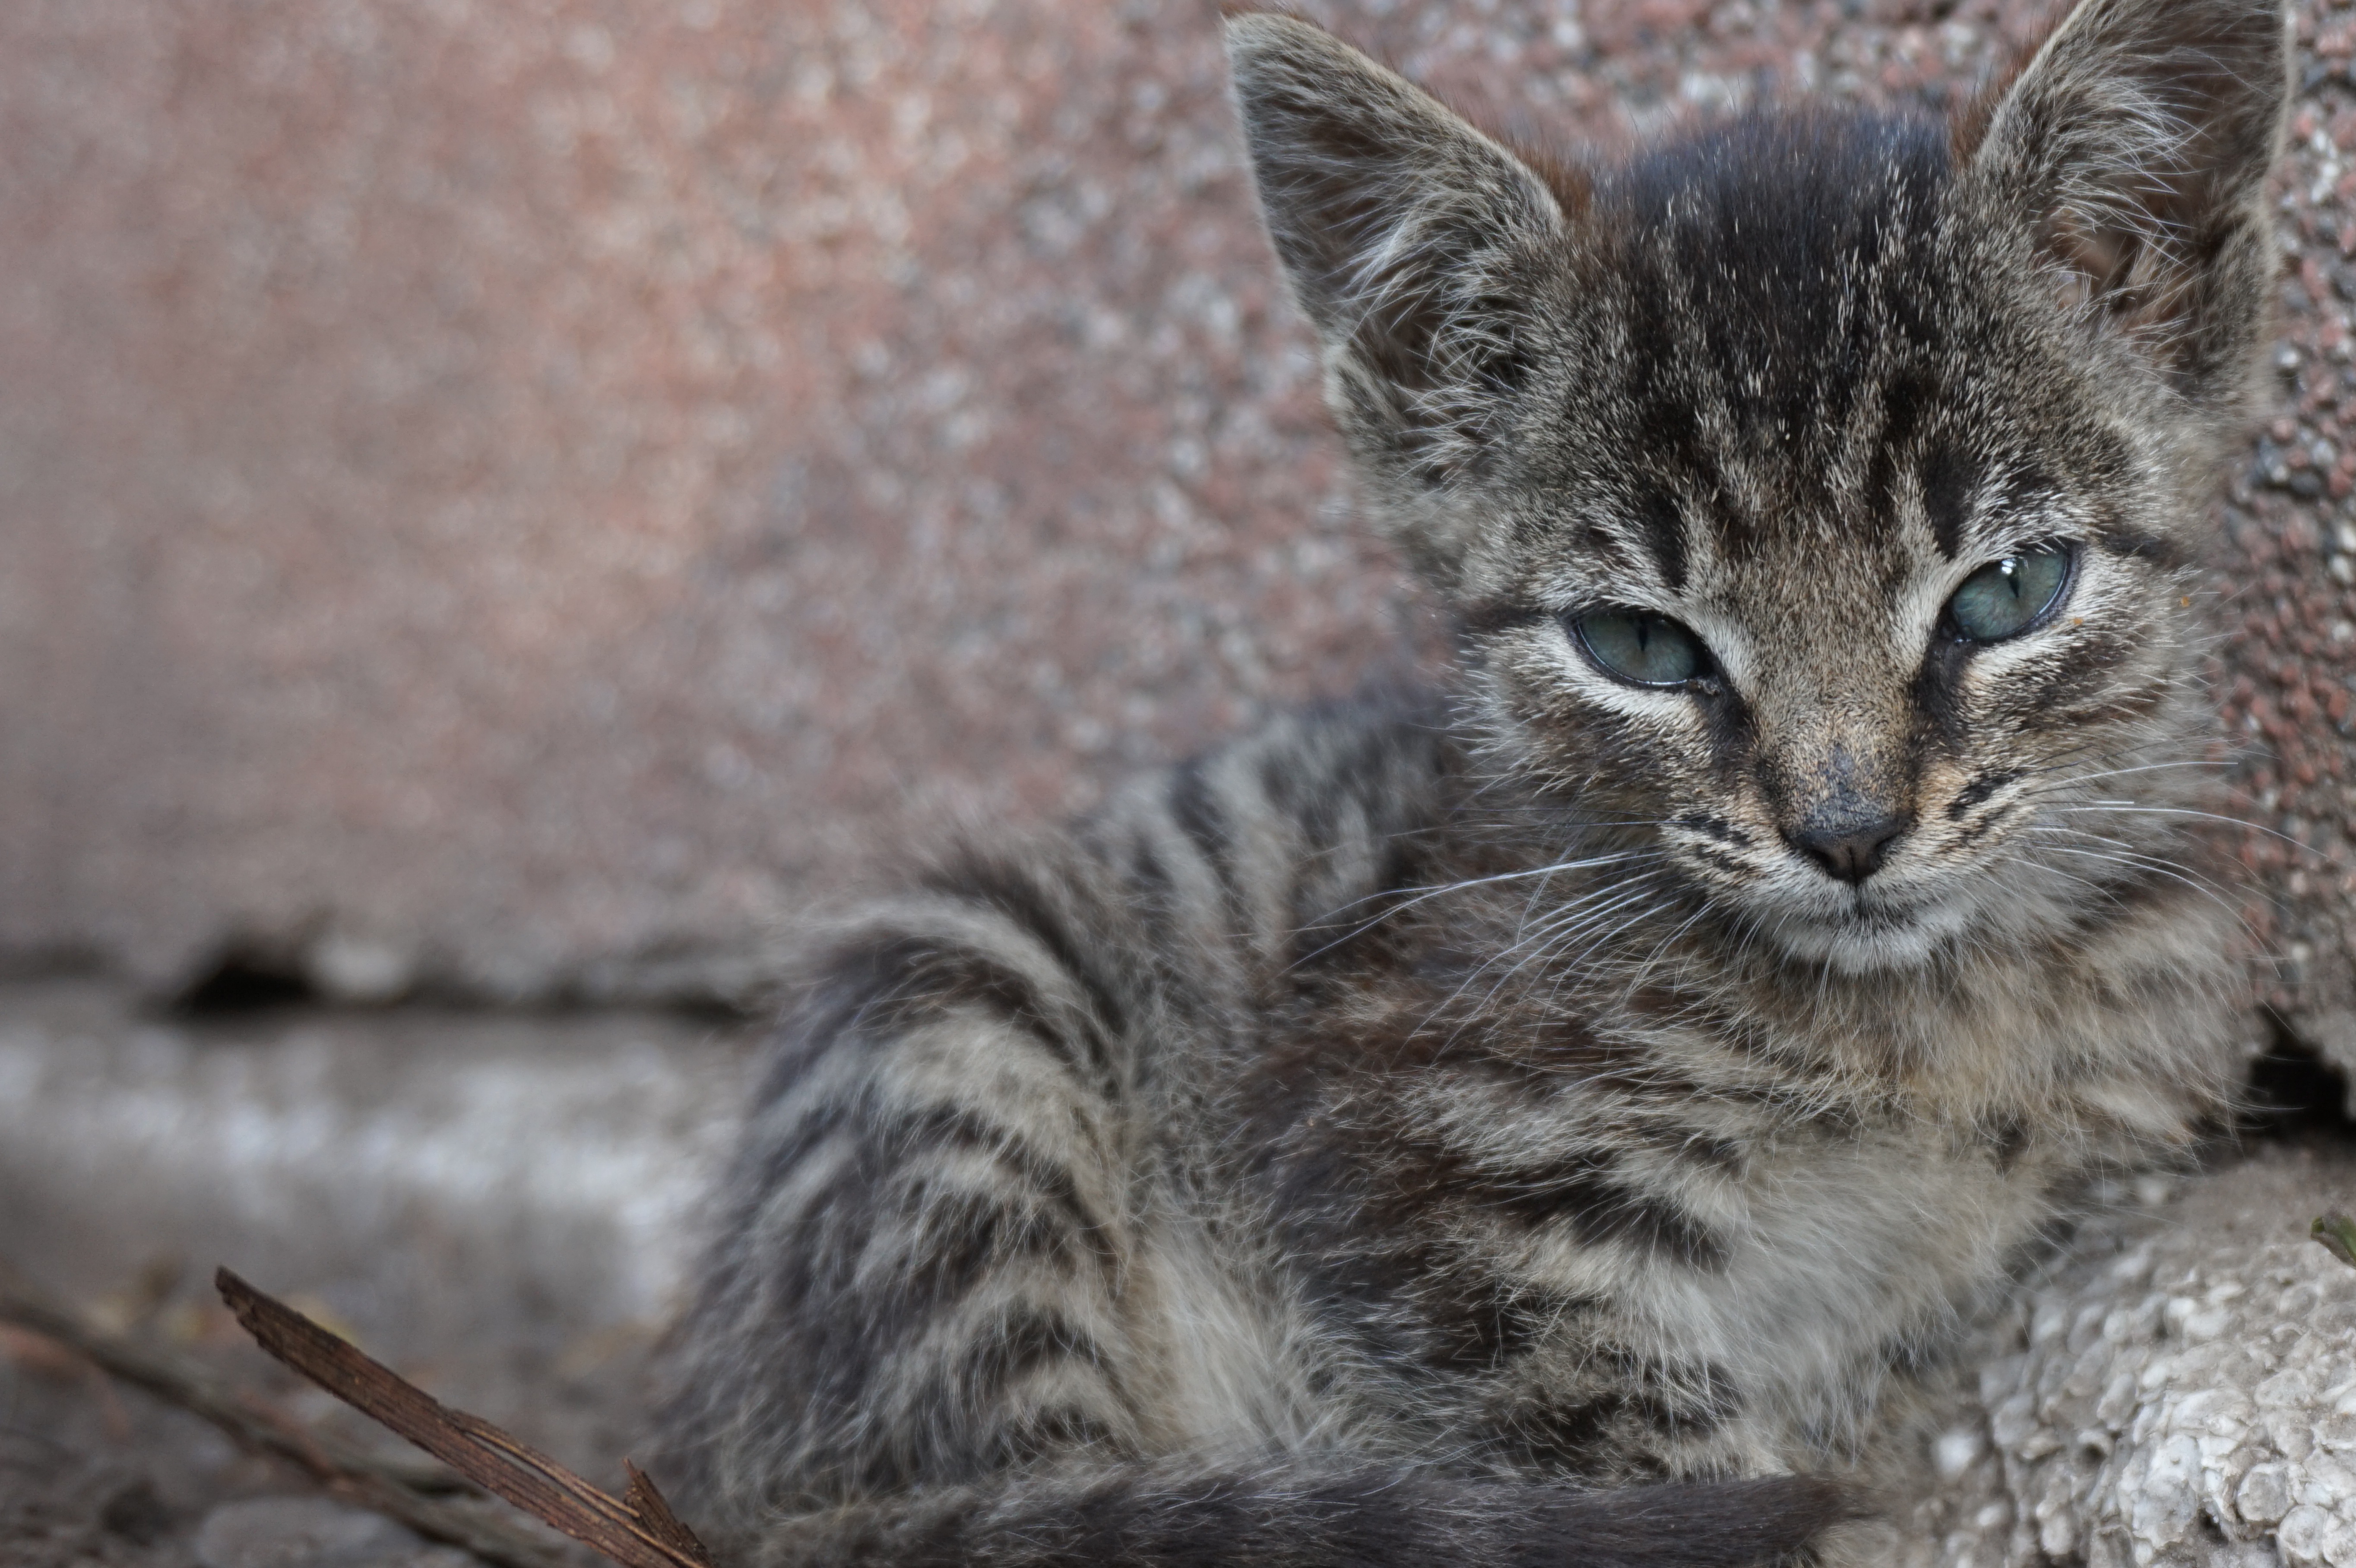
sweet, animal, cute, wildlife, pet, relax, kitten, cat, mammal, fauna, playful, eyes, whiskers, vertebrate, lynx, domestic cat, bobcat, dear, charming, young cat, cat portrait, baby cat, grumpy kitten, stubentieger, cat baby, wild cat, small to medium sized cats, cat like mammal, pixie bob